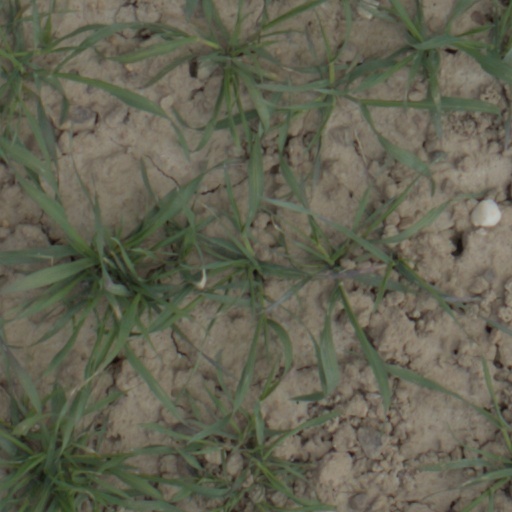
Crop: wheat